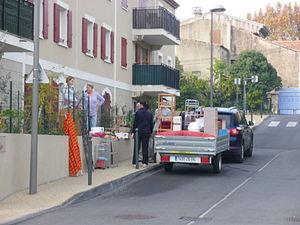
déménagement
Un déménagement est une action qui consiste à ôter tout ou partie des biens mobiliers contenus dans un local pour les transporter vers un autre. Il peut concerner un logement, des bureaux, un local commercial, une usine, etc. et peut résulter en un changement d'adresse.